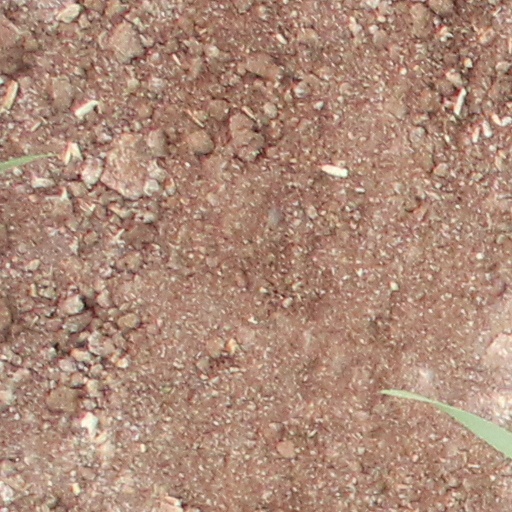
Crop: wheat